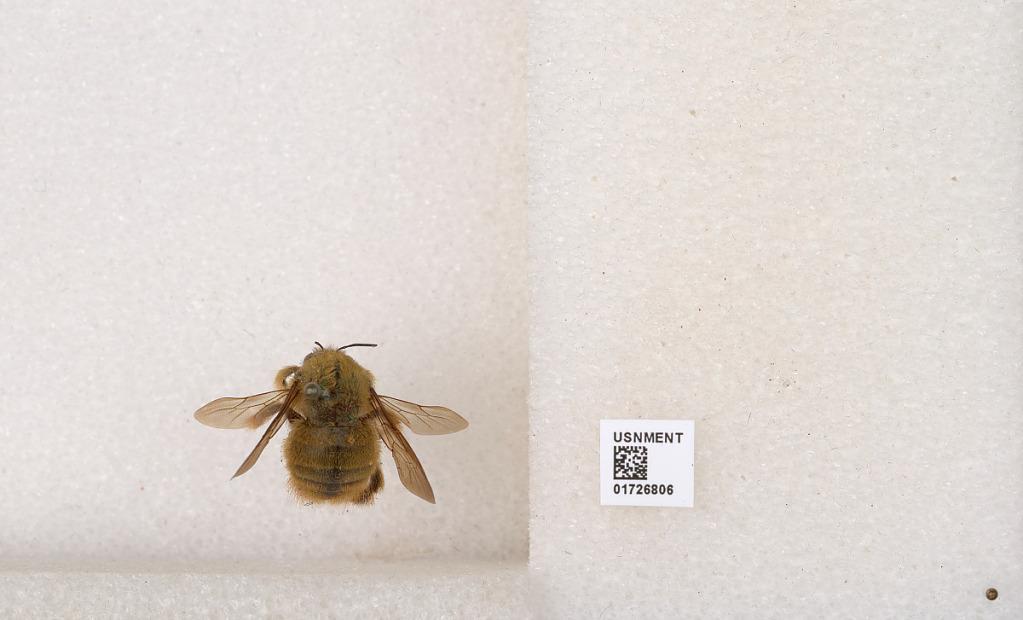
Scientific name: Xylocopa (Koptortosoma) lateritia Smith